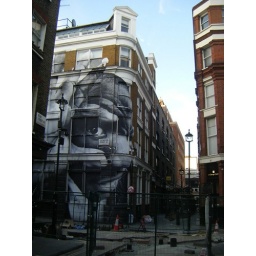
A peek black boy in a paper mural seen from Beak Street, Soho.